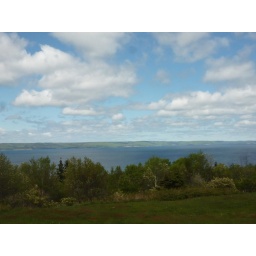
Bras d'Or Lake is a large, inland, salt water lake in the middle of Cape Breton Island.